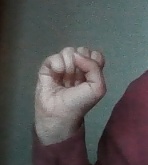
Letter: saad